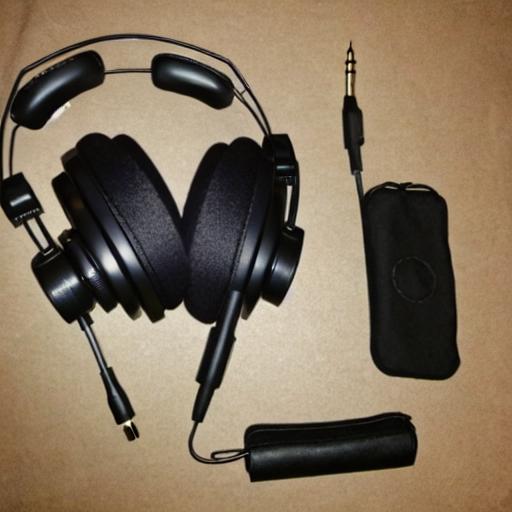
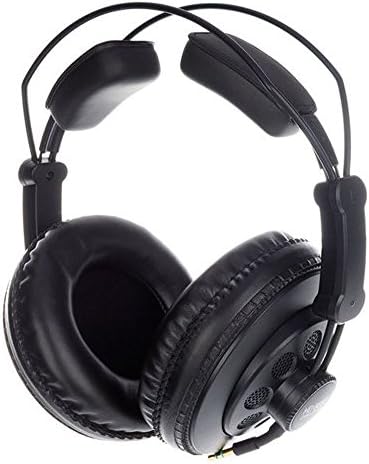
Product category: headphones
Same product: no